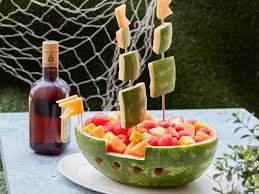
Label: Watermelon